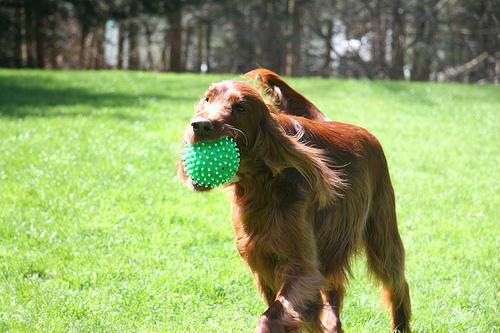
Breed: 207-n000011-Irish_setter